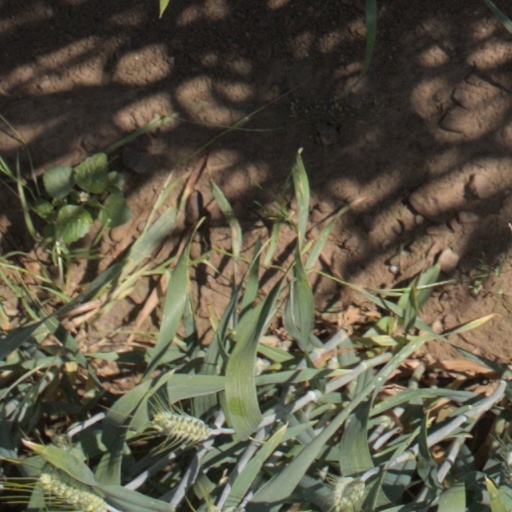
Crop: wheat